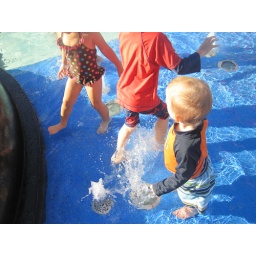
jackson in red & blue, cole in blue & orange